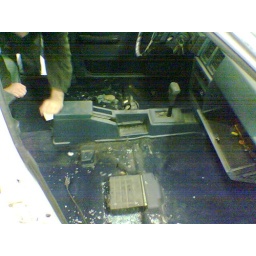
A few of the auto students removed the front seats for use in a go-cart.